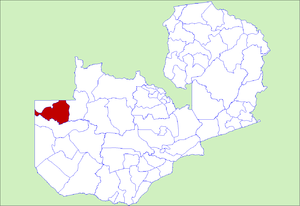
Le District de Zambezi est un district de Zambie, situé dans la Province Nord-Occidentale. Sa capitale se situe à Zambezi. Selon le recensement zambien de 2000, le district a une population de 64 963 personnes.